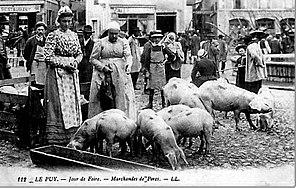
Les cochons un jour de foire dans le Velay
« Porc d'Auvergne » est une indication géographique protégée qui garantit au consommateur que les produits viennent de porcs nés, élevés en plein air et abattus en Auvergne ou dans certains départements voisins. Le nom officiel de l'indication protégée au niveau européen est « Porc d'Auvergne », mais on le trouve couramment sous la forme Porc fermier d'Auvergne. Cette IGP a été reconnue en 2011.